Illogan

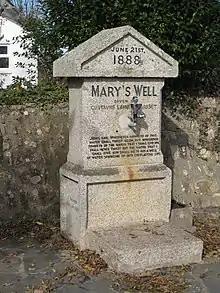
Mary's Well

Cornish wrestling tournaments, for prizes were held in Illogan in the 1800s and 1900s. Venues included Paynter's Lane End and Tehidy Hospital.